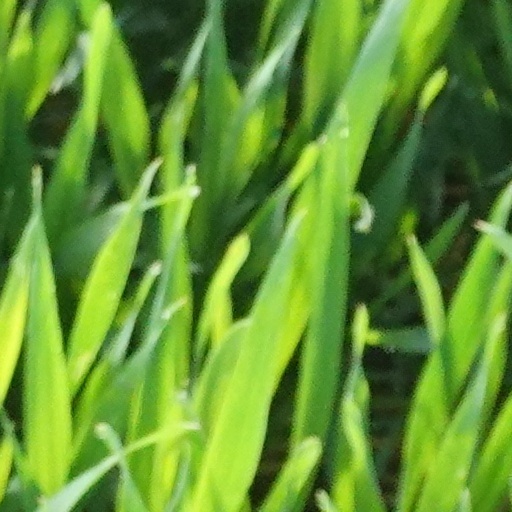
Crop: wheat